Shake (social class)

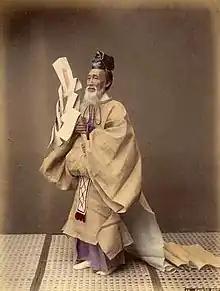
A high priest in 1902, photographed by Kusakabe Kimbei

The Shake (社家) was a Japanese social class and the name for families that dominated Shinto shrines through hereditary government offices and priestly positions. Officially abolished in 1871, with 14 "shake" families granted hereditary nobility ("Kazoku"), most shrines were deprived of their power and influence over adepts however a few and prestigious ancient families remained unaffected in terms of succession, as attested by hereditary succession of former "shake" families continuing to this day. Prominent "shake" families include the Nakatomi family and the Suwa family.